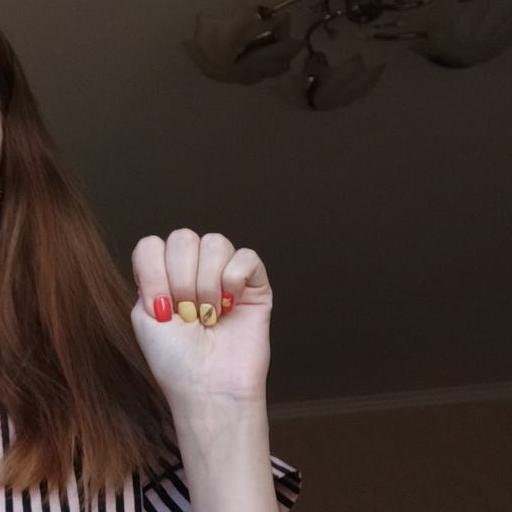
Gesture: fist